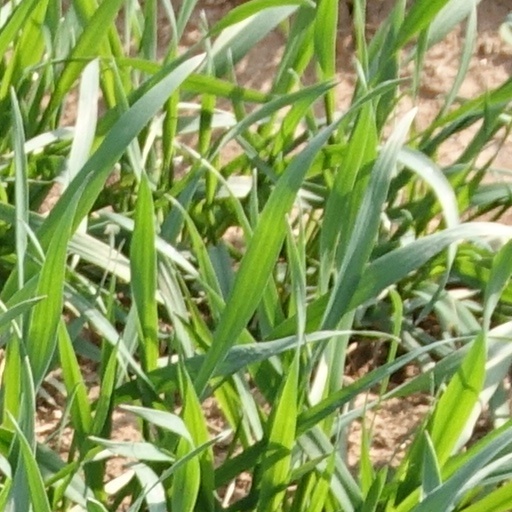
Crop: wheat